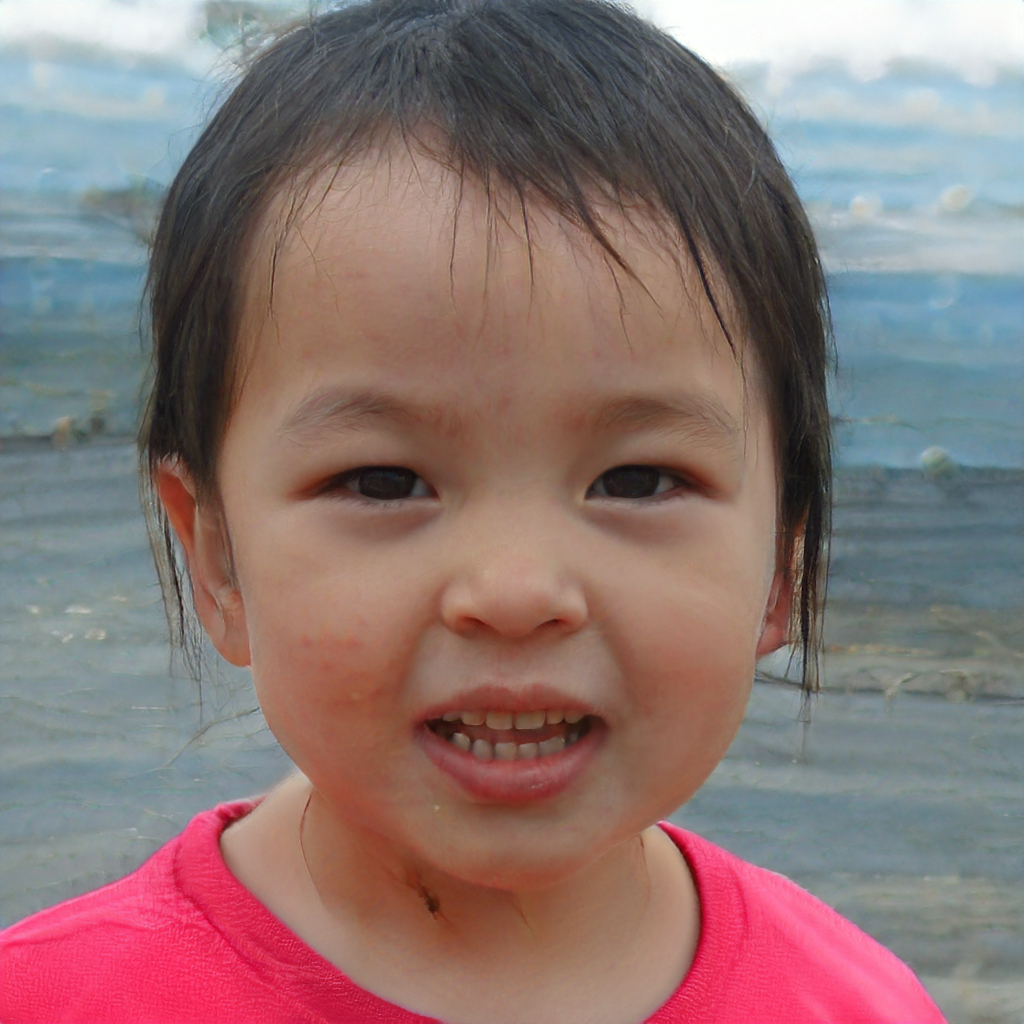
Label: Colored